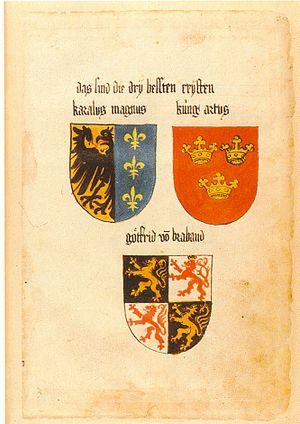
Cette page dresse l'ensemble des armoiries imaginaires attribuées par des héraldistes médiévaux à l'ensemble des chevaliers de la Table ronde d'après les armoriaux des XIIIᵉ, XIVᵉ et XVᵉ. Toutes les armes y ayant été conçues par des héraldistes chevronnés, elles respectent donc toutes à minima les règles de base de construction héraldique et dans l'ensemble respectent la Règle de contrariété des couleurs : elles sont donc toutes présentes dans cet armorial.